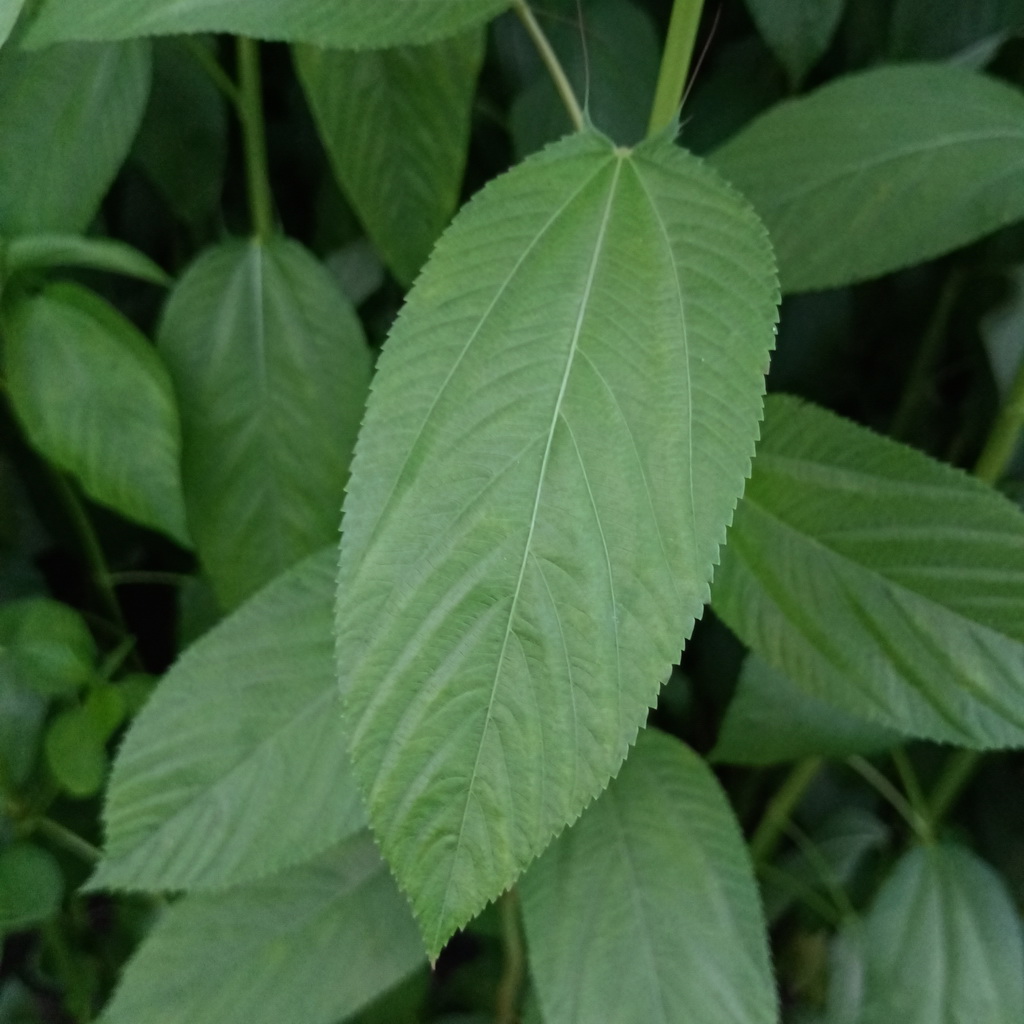
Label: Fresh